Sky position (RA, Dec in degrees): 142.48, 2.747
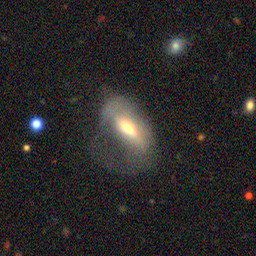
Galaxy morphology: Disturbed Galaxies